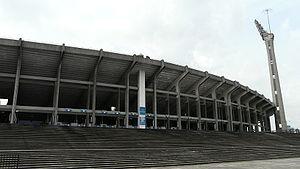
Le stade national de Singapour est un ancien stade multifonction de Singapour. Inauguré en juillet 1973, il a été fermé en 2007 et démoli en 2010 pour laisser la place au Nouveau stade national de Singapour, qui a été inauguré le 30 juin 2014.
Le Championnat de l'ASEAN 2007 est la 6ᵉ édition du Championnat de l'ASEAN de football, un championnat international de football regroupant les équipes nationales de l'ASEAN créé en 1996.
Le stade national de Singapour est un stade multisport de 55 000 places situé dans le quartier de Kallang à Singapour, et dont l'inauguration a eu lieu le 30 juin 2014.